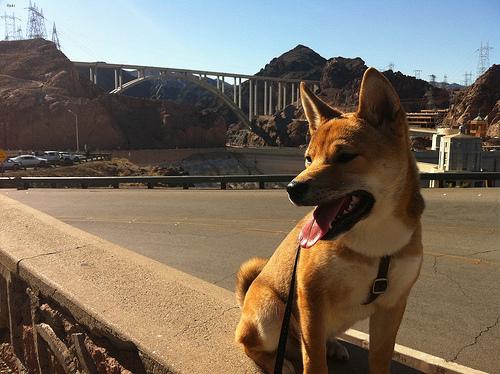
Breed: shiba inu